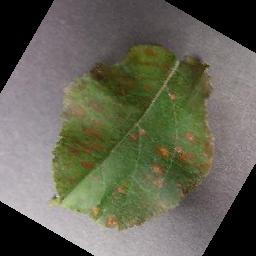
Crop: apple
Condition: cedar_rust